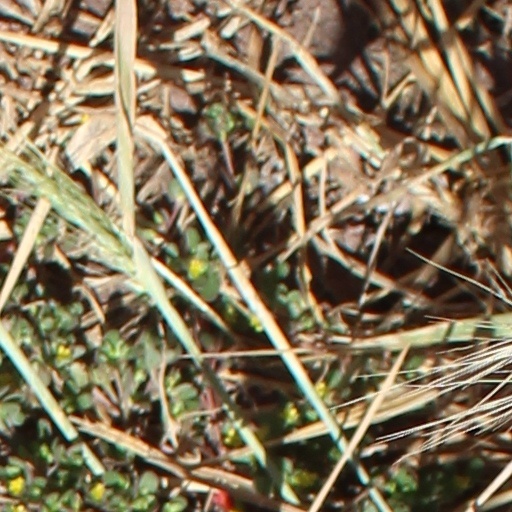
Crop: wheat